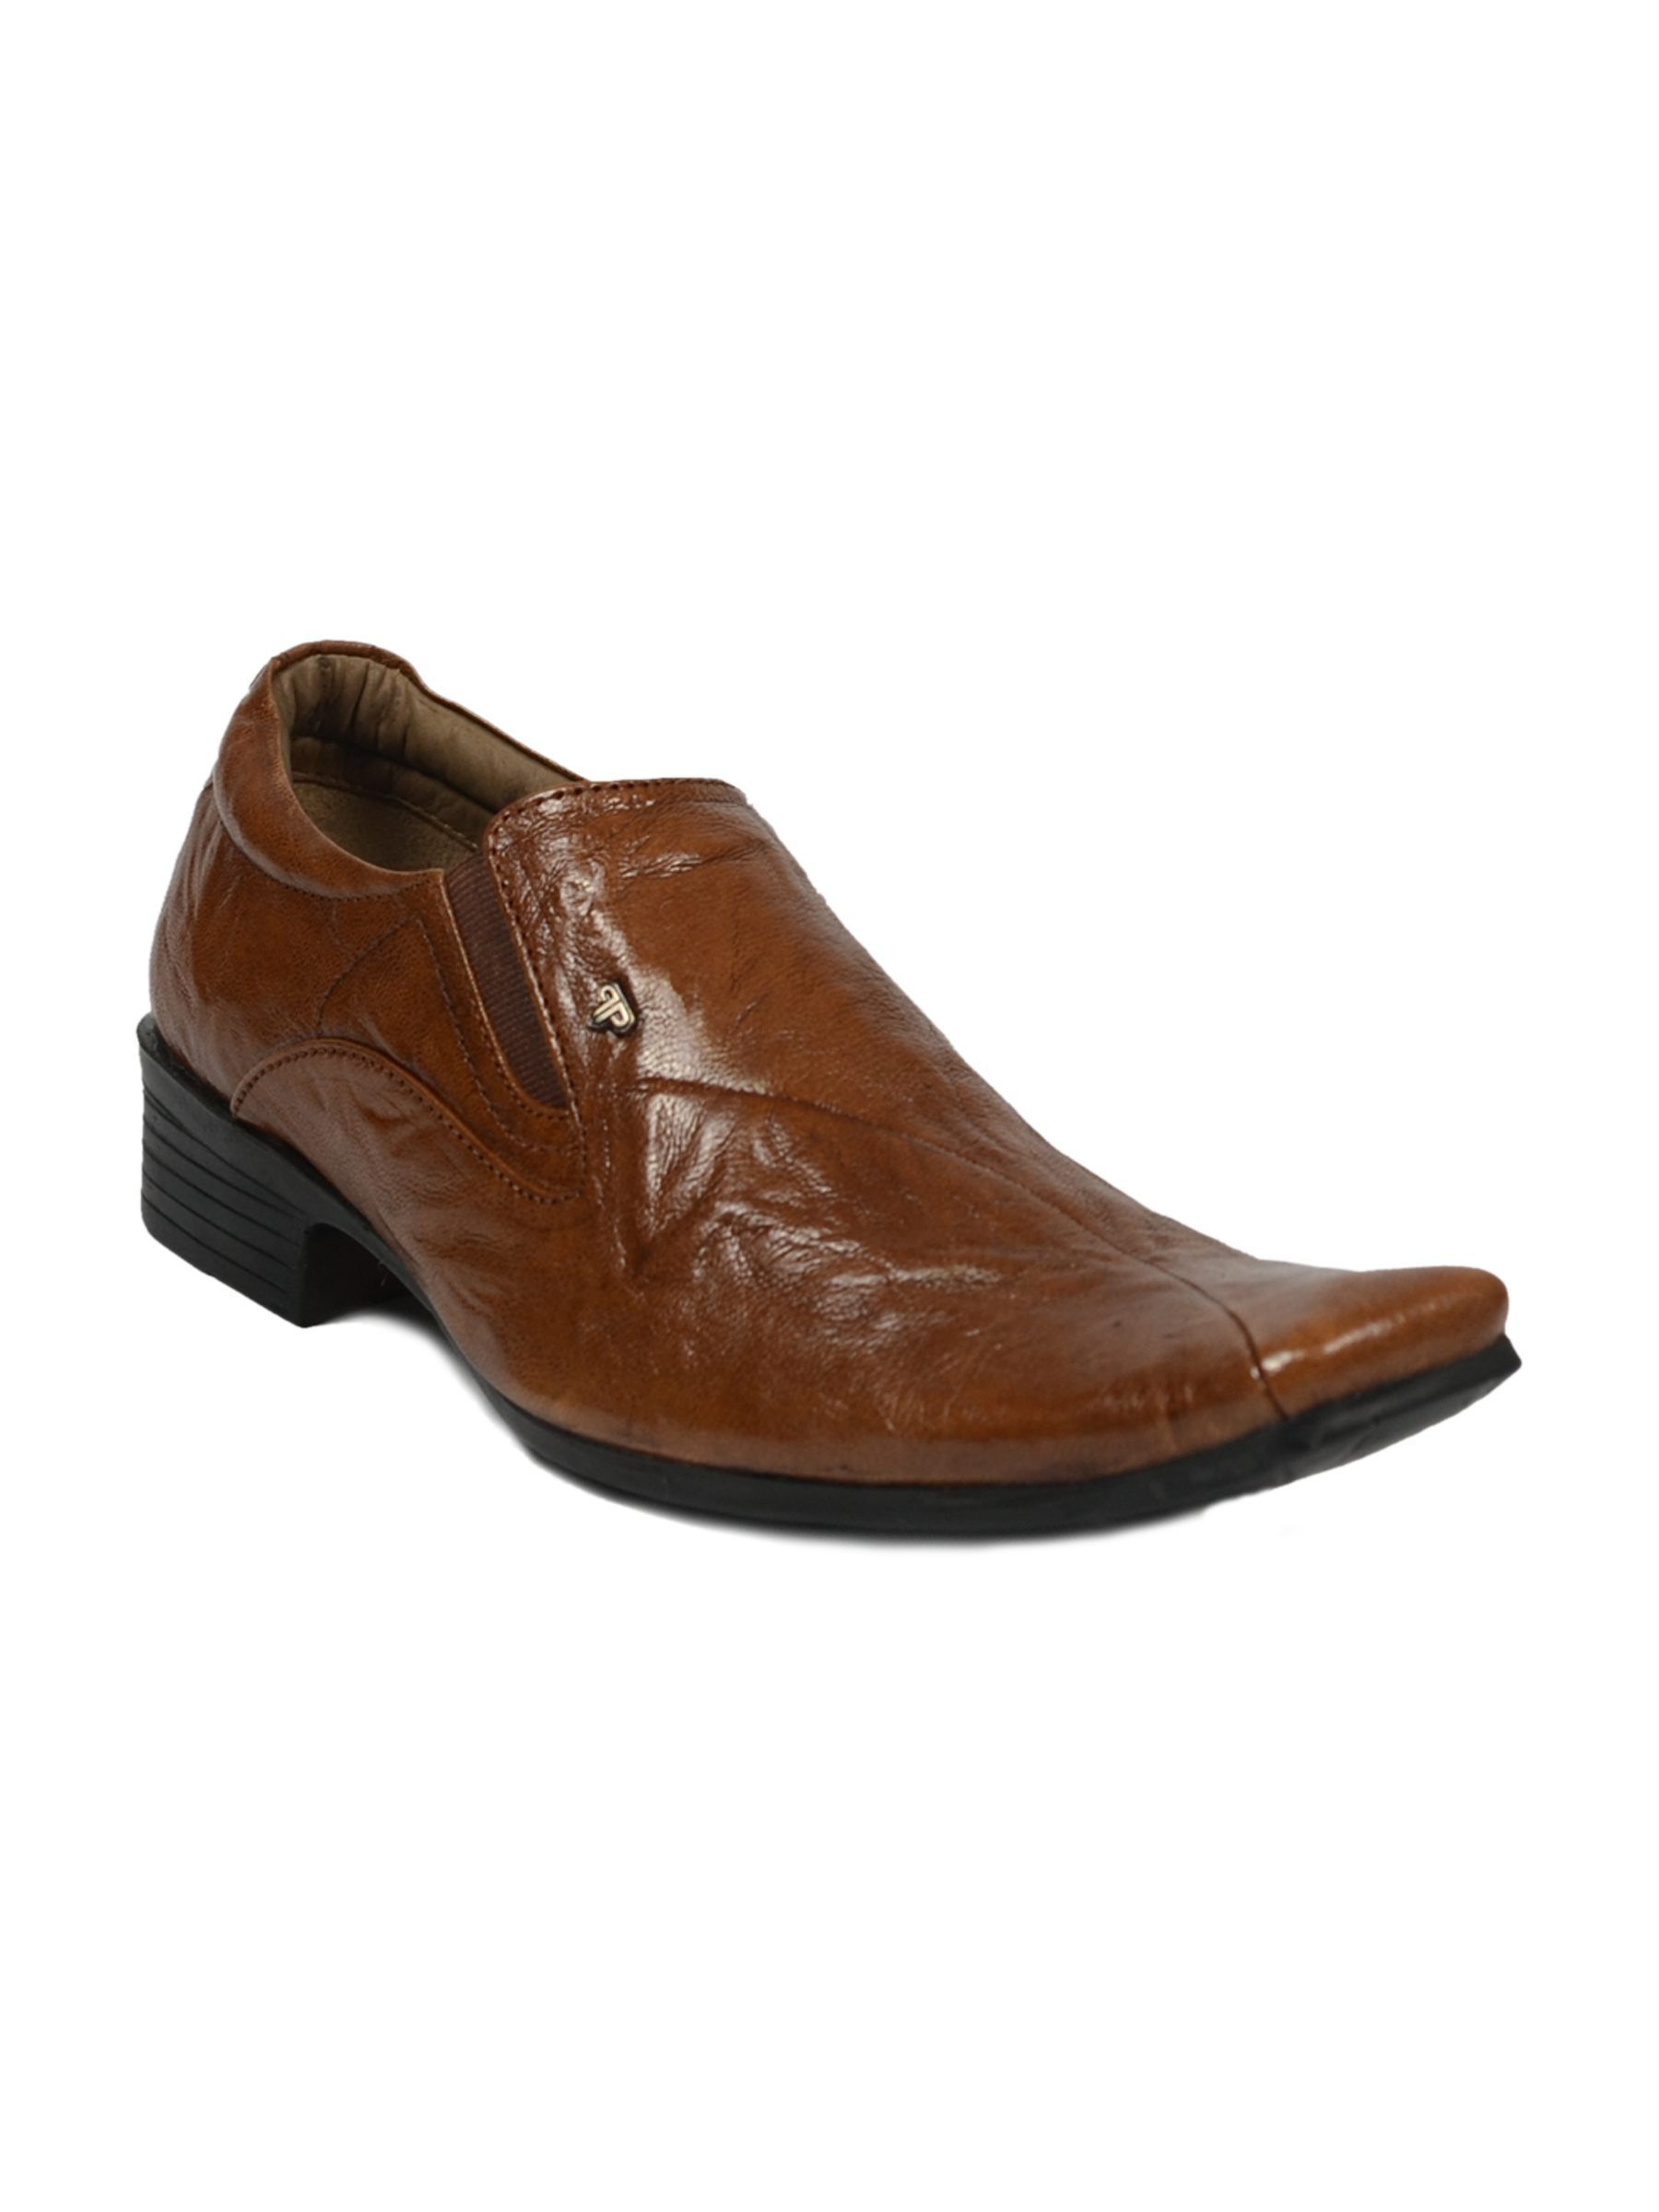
Provogue Men's Formal Tan Shoe
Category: Footwear / Shoes / Formal Shoes
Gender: Men
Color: Tan
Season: Summer 2010
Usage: Formal